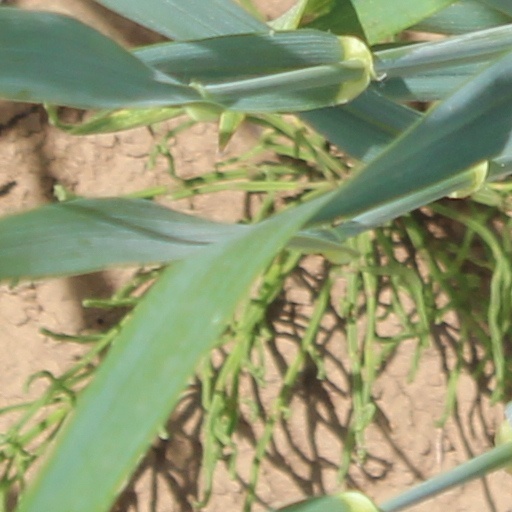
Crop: wheat